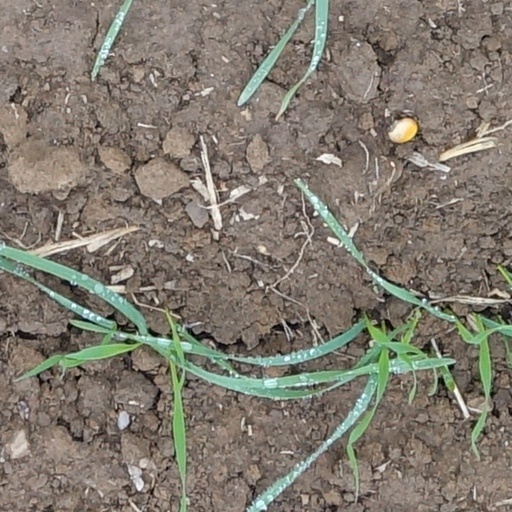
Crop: wheat